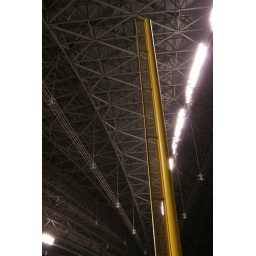
Our view of the foul pole from our seats in the left field bleachers.